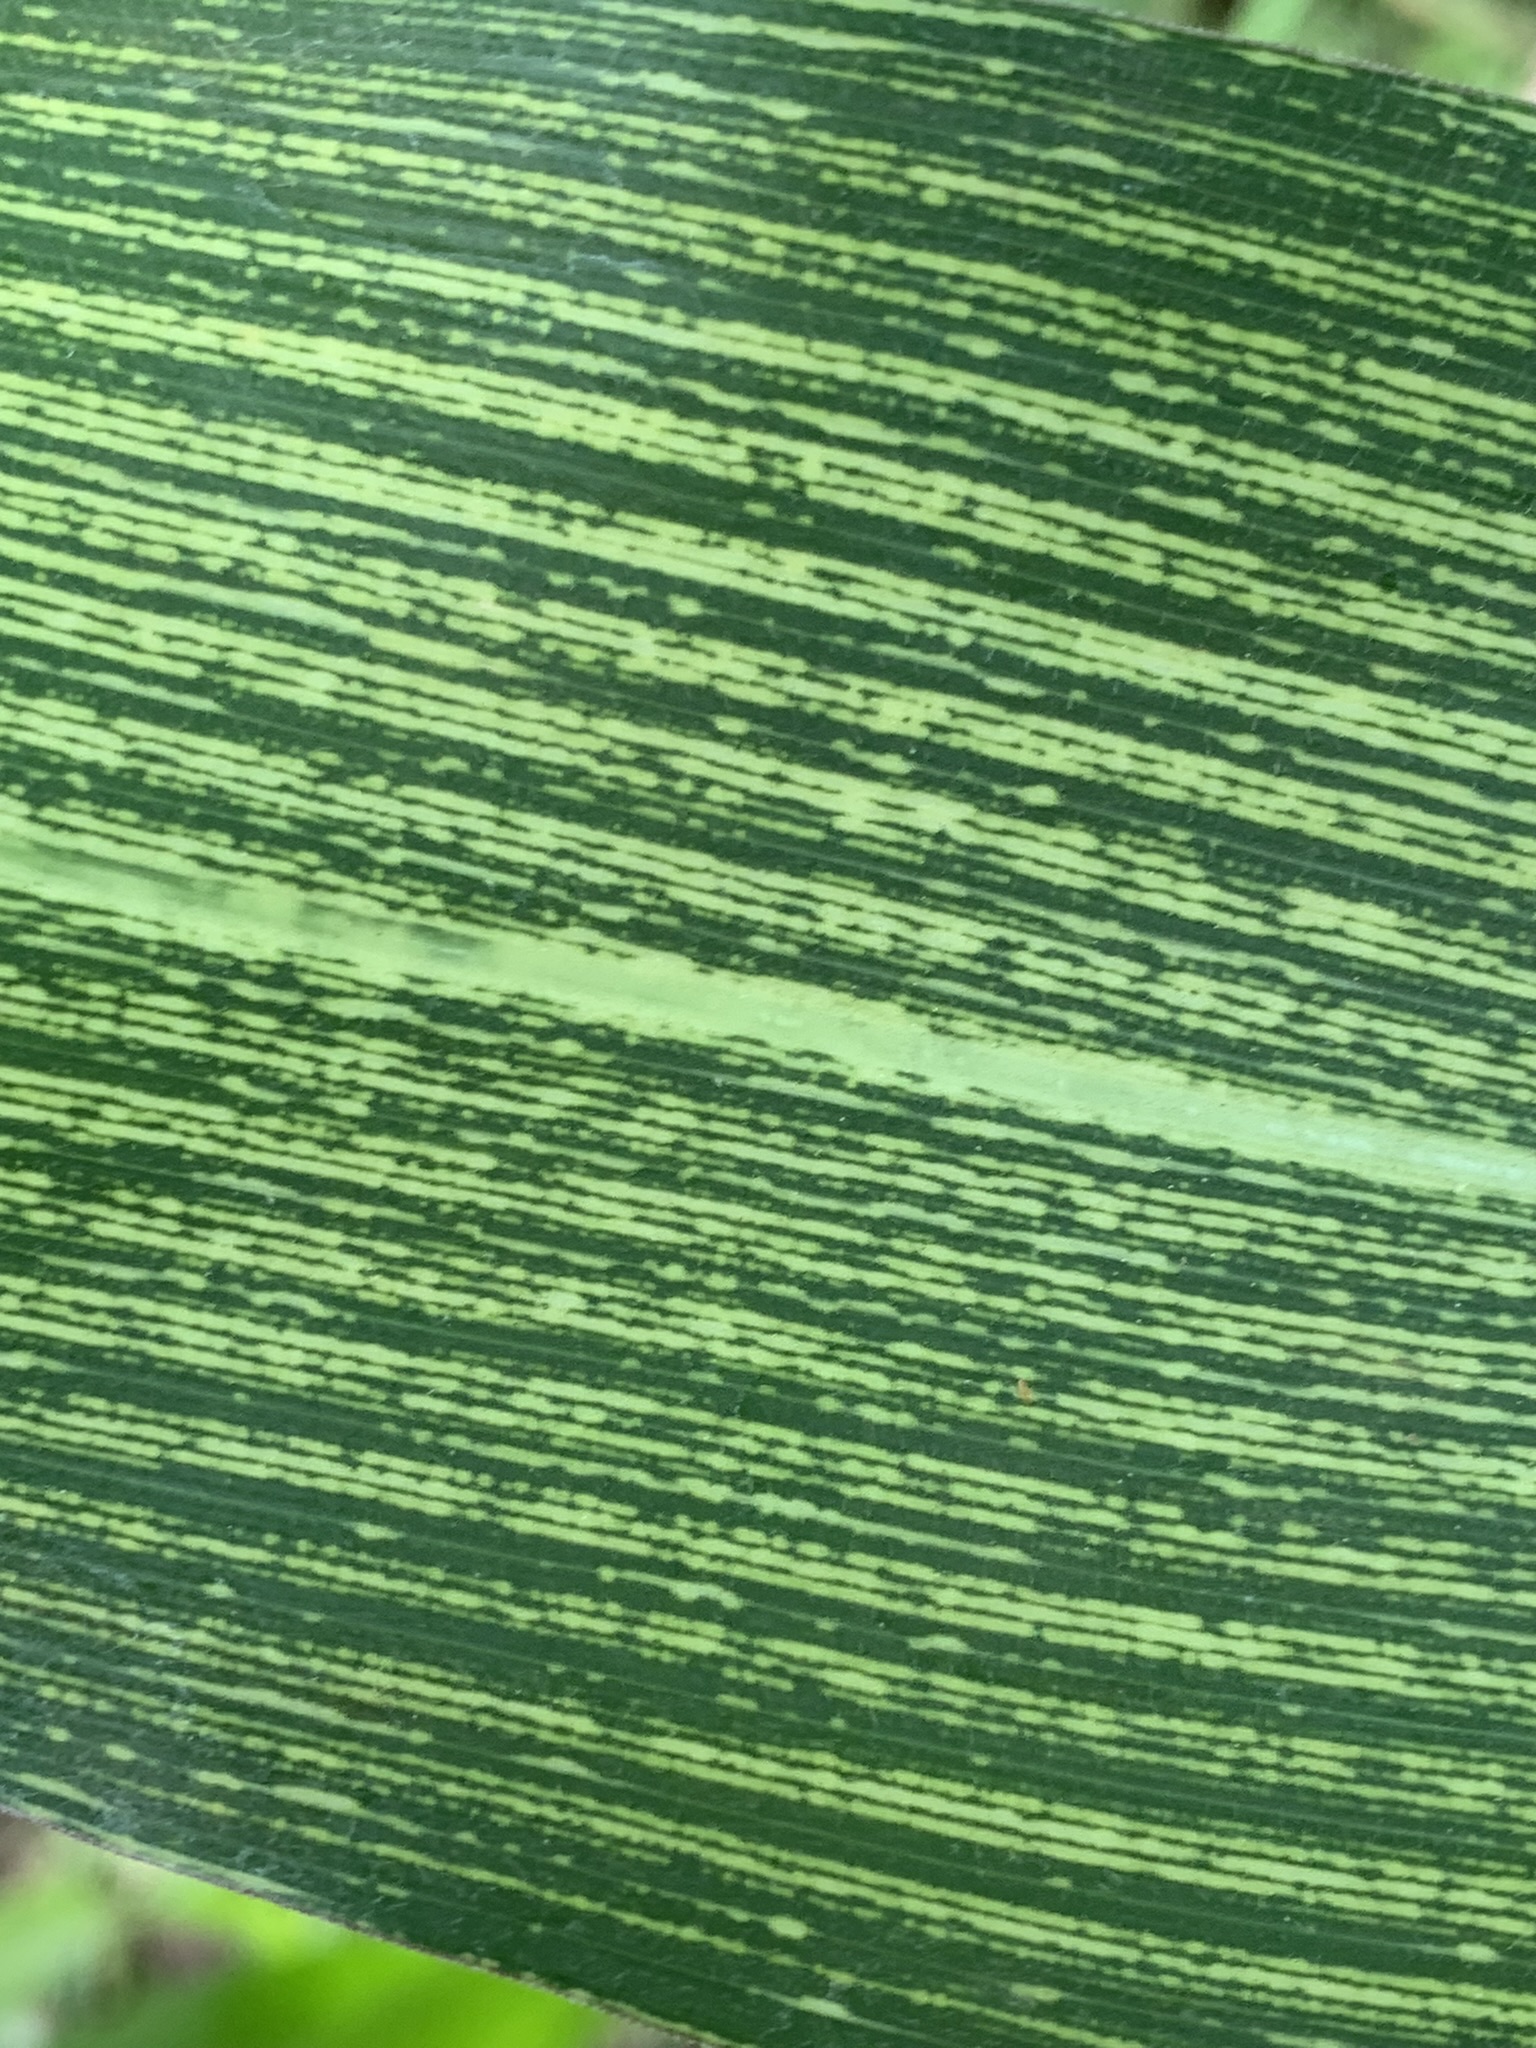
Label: MSV